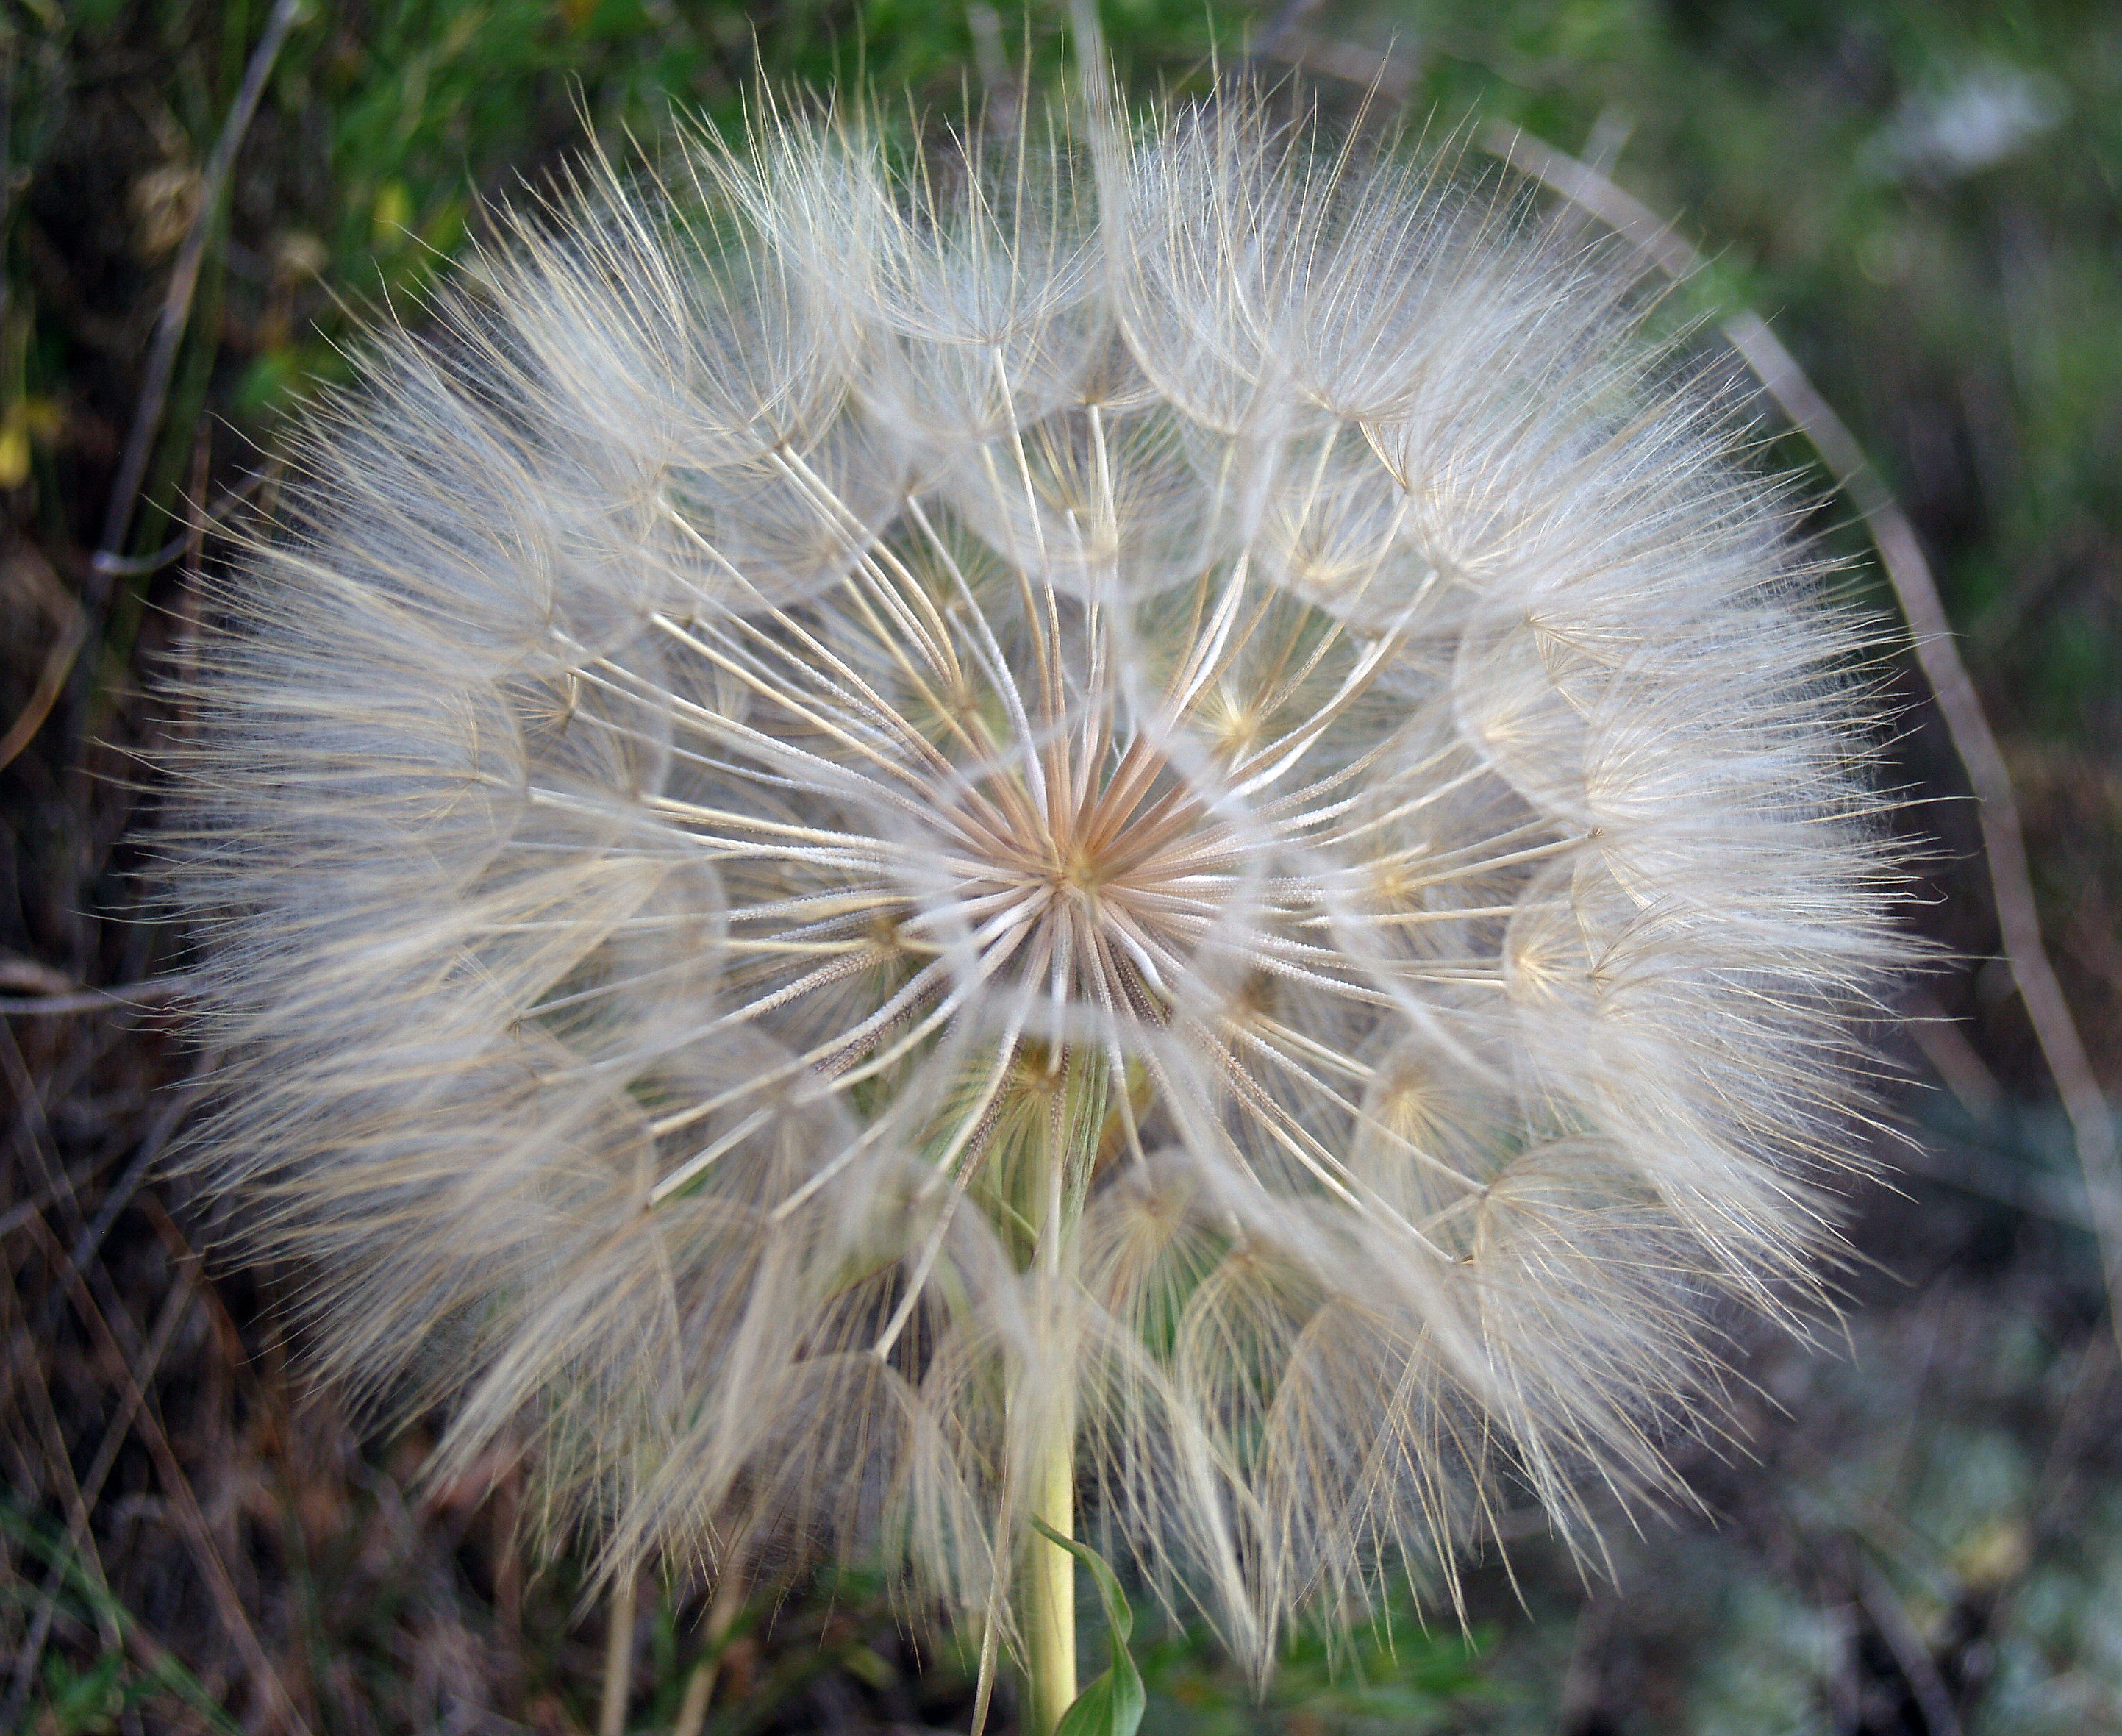
nature, grass, plant, white, dandelion, flower, macro, botany, flora, wildflower, close up, thistle, macro photography, foreground, flowering plant, daisy family, plant stem, land plant